Viavenator

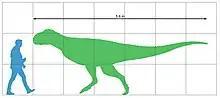
Size comparison of "Viavenator exxoni" to a human

"Viavenator" possessed a similar brain morphology to "Aucasaurus", another South American abelisaurid and had a similar inner ear. Compared to the Madagascan abelisaurid "Majungasaurus", "Viavenator" was more reliant more on quick movements of the head and sophisticated gaze stabilization mechanisms; however, both genera had a similar range of hearing according to the examinations and subsequent CT scans of the cranium.